Till plain

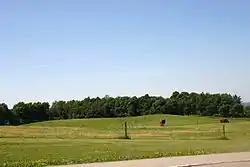
Image of ground moraine in New York. Note flat/rolling topography.

Till plains are large flat or gently sloping areas of land on which glacial till has been deposited from a melted glacier. In some areas, these depositions can be up to hundreds of feet thick. The morphology of the till plain is generally reflective of the topography of the bedrock below the glacier. Another term for till plain is ground moraine. Not to be confused with outwash plains, till plains differ due to their sorting mechanisms and resulting deposit characteristics. Till plains are deposited as unsorted material picked up by ice as glaciers advance and retreat, or if a body of ice becomes detached from the main glacier and melts in place. Glacial till contain various sizes of material from clay to large glacial erratics, and form a loam texture due to variance in deposited material. Till plains are also the location in which drumlins, drumlin fields, flutes, and additional moraines form, all composed of glacial till. The material composition of till plains vary greatly, and is dependent on the travel path of the transporting glacier, indicated by the provenance of the deposited material. Till plains may be deposited as a single sheet of till, but often a single plain may contain multiple sheets of till. This occurs where changing climate and/or ice dynamics led to multiple phases of glacier advance and retreat.